Forward (association football)

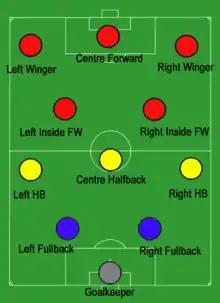
Vittorio Pozzo's "Metodo" system from the 1930s featured attacking wingers or outside forwards.

The role of a striker is rather different from that of a traditional centre-forward, although the terms centre-forward and striker are used interchangeably at times, as both play further up the field than other players, while tall, heavy and technical players, like Zlatan Ibrahimović, and Edin Džeko, have qualities which are suited to both positions. Like the centre-forward, the traditional role of a striker is to score goals; strikers are therefore known for their ability to peel off defenders and to run into space via the blind side of the defender and to receive the ball in a good goalscoring position, as typified by Ronaldo and Thierry Henry. They are typically fast players with good ball control and dribbling abilities. Shorter statured, more agile strikers like Michael Owen, Romário, Dries Mertens, Sergio Agüero, and Paulo Dybala have an advantage over taller defenders due to their short bursts of speed.